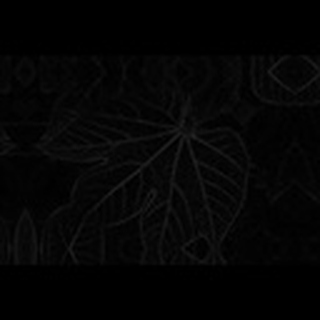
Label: healthy_cotton